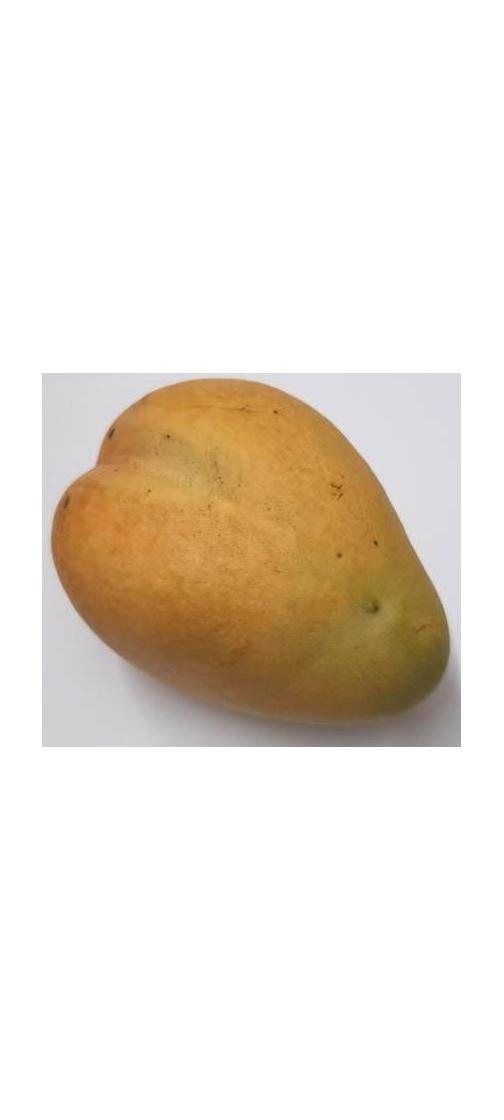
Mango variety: Bari-11